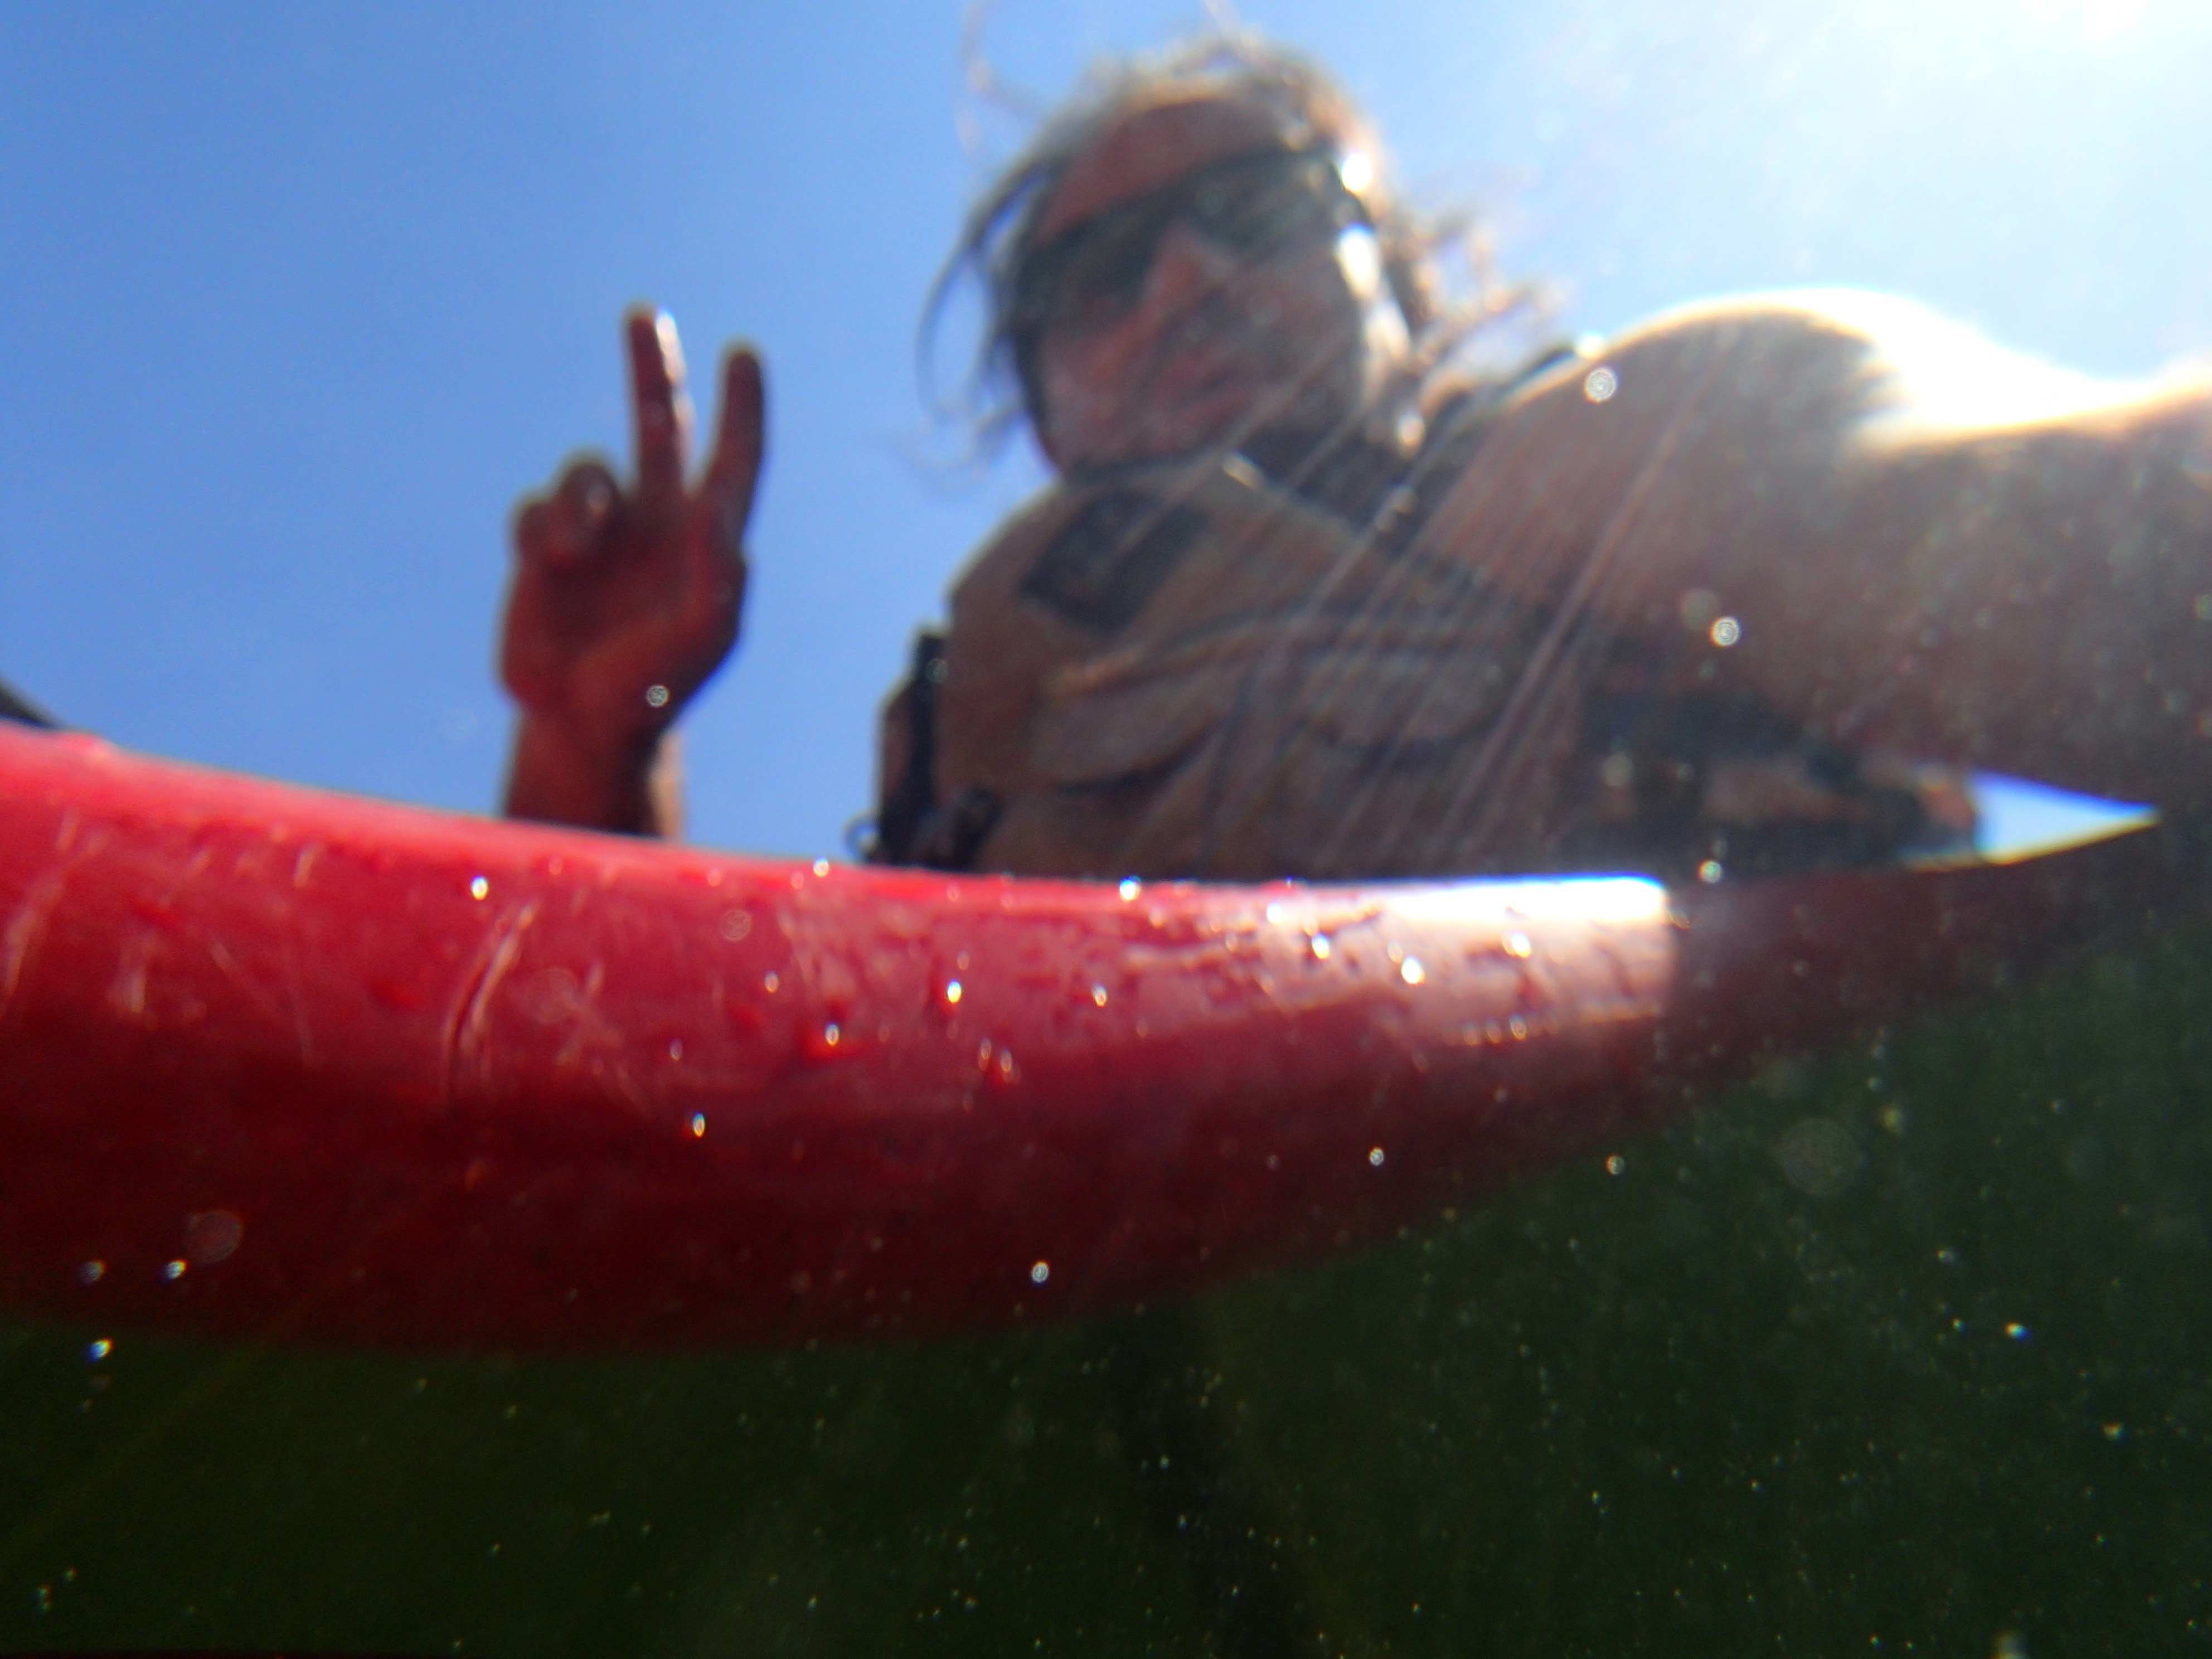
underwater, red, extreme sport, kayak, screenshot, atmosphere of earth